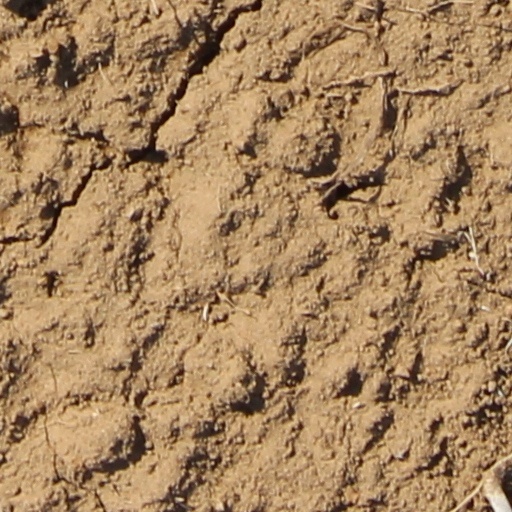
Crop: wheat